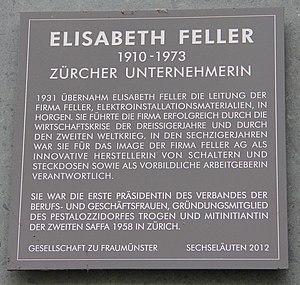
Elisabeth Feller est une entrepreneuse et mécène suisse.